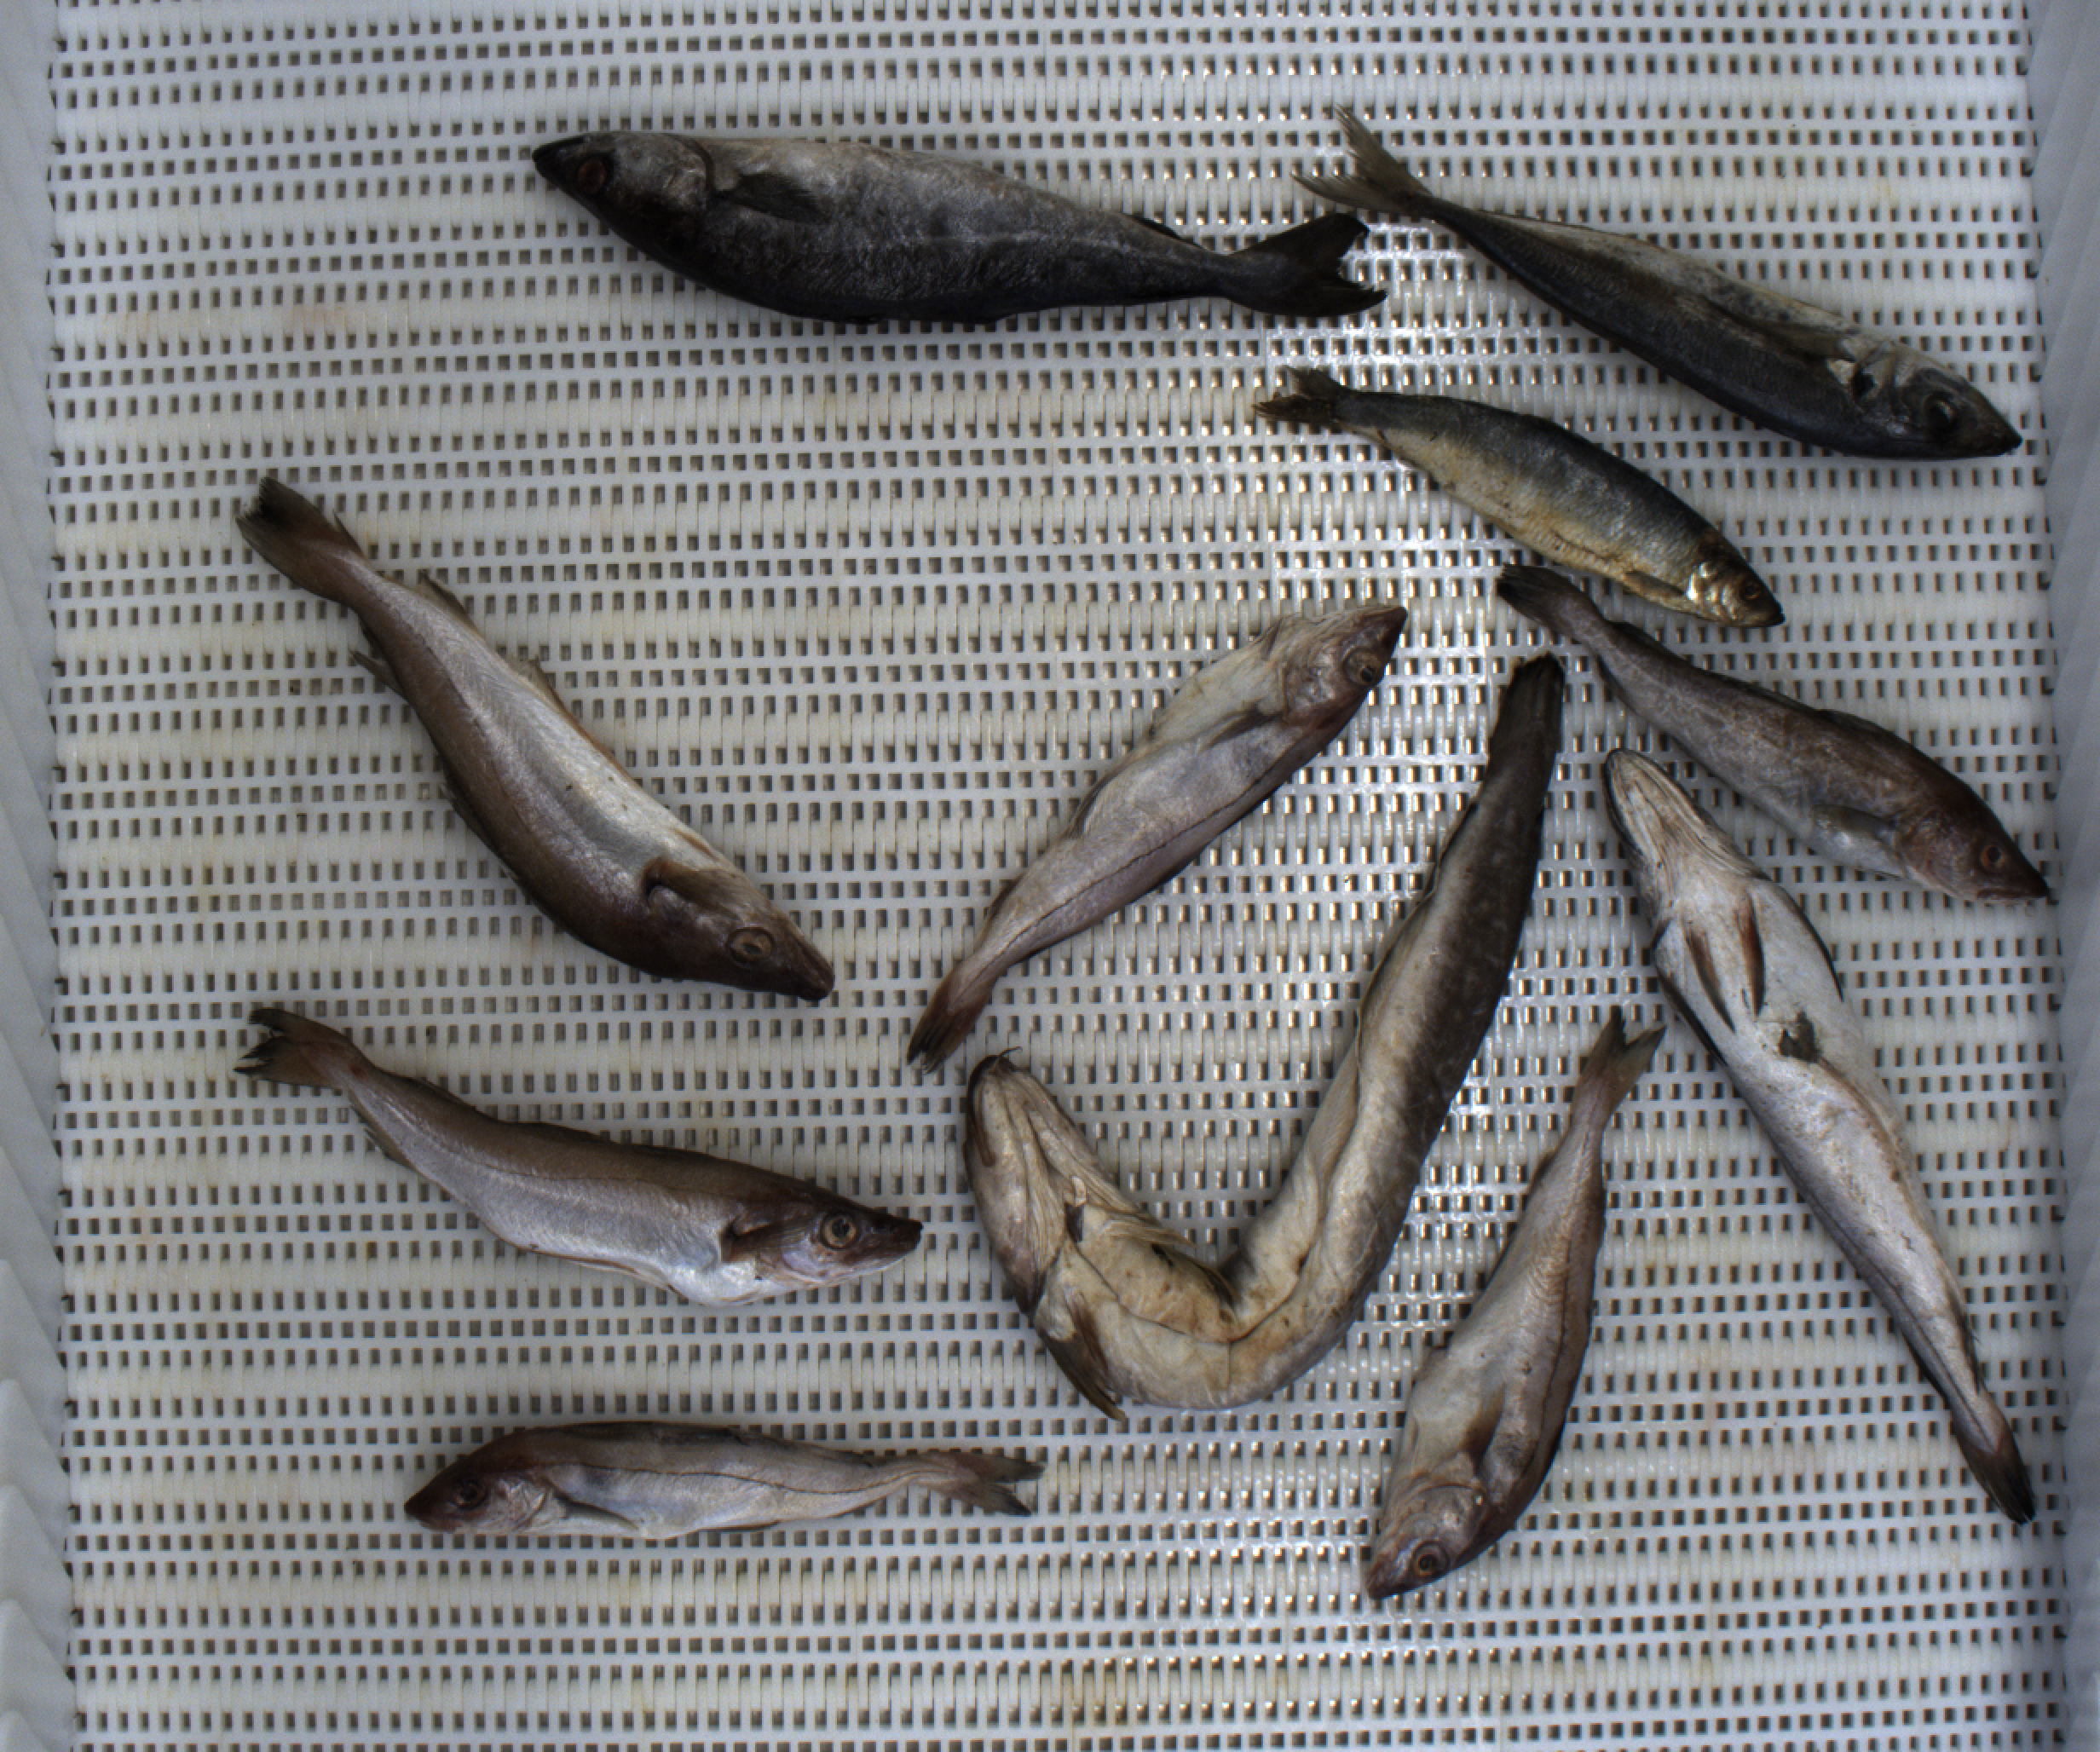
Total fish: 11
Cod: 1
Haddock: 3
Whiting: 2
Hake: 1
Horse mackerel: 1
Saithe: 1
Other: 2